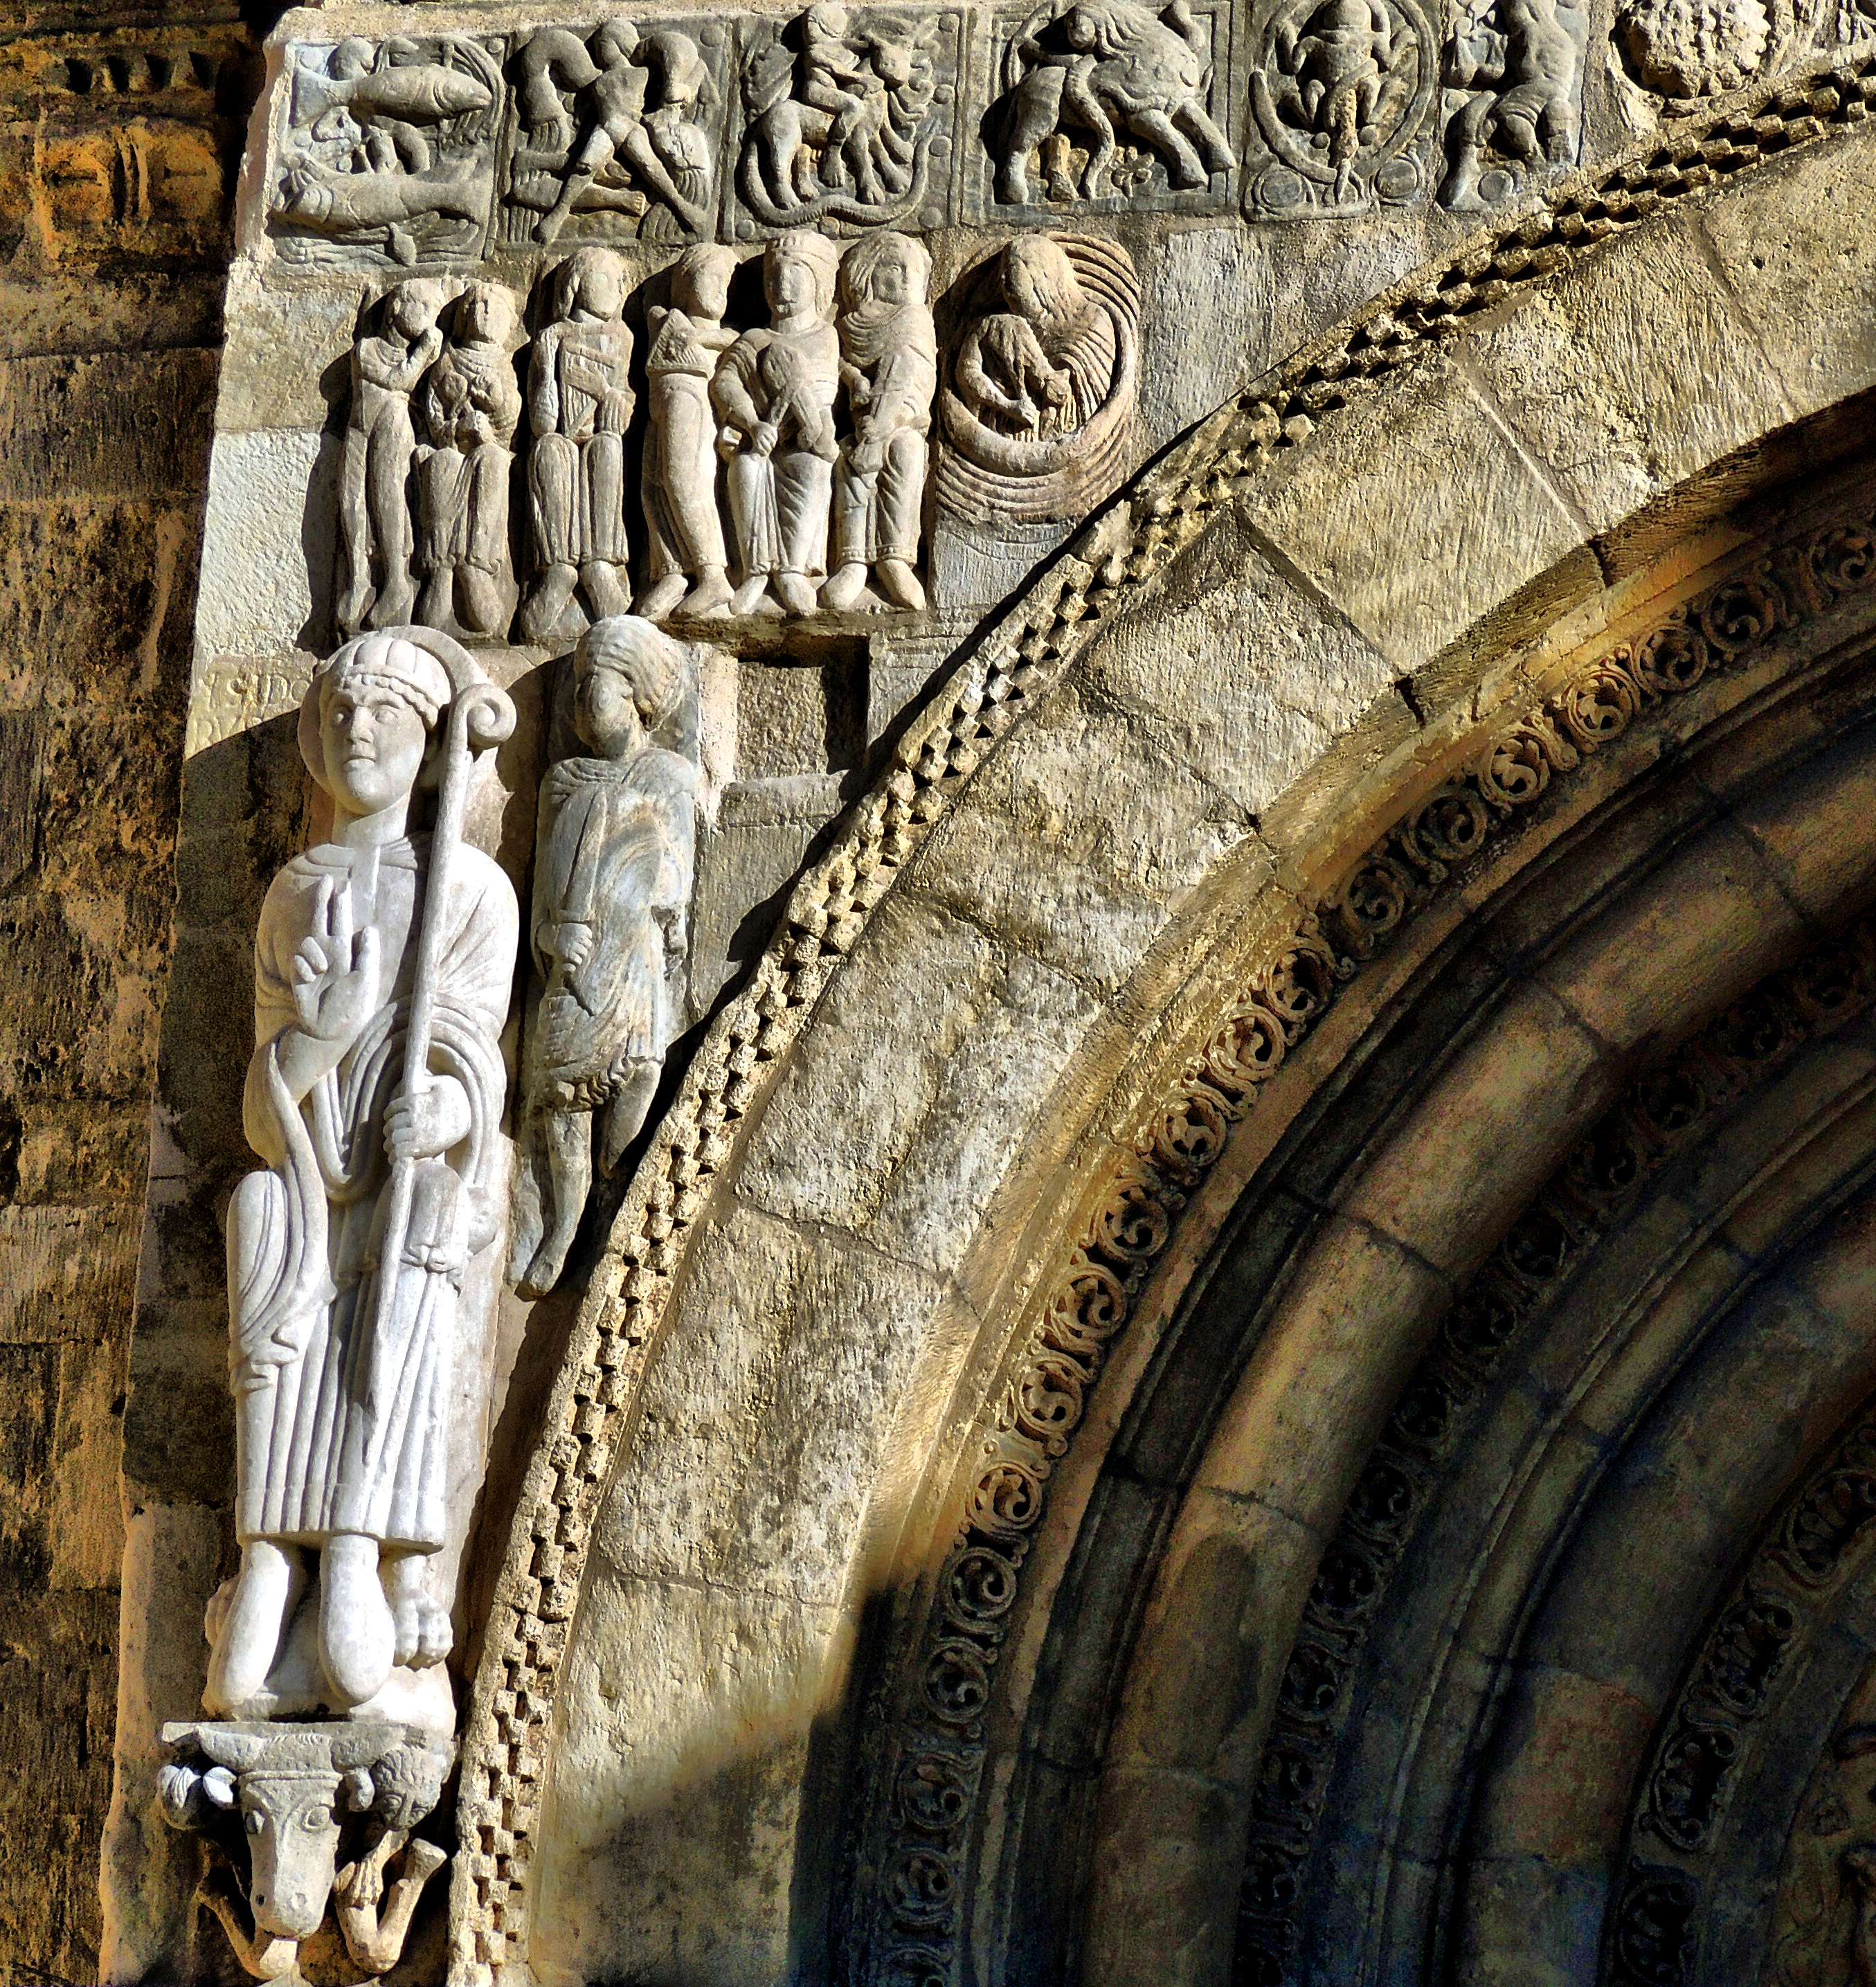
structure, building, stone, europe, statue, arch, column, landmark, cathedral, place of worship, sculpture, art, spain, espagne, san, temple, arquitectura, europa, escultura, iglesia, piedra, history, leon, romanico, espanha, carving, historia, pedra, middle ages, espana, igrexa, castillaleon, isidoro, colexiata, colegiatasanisidoro, qrquitecture, ancient history